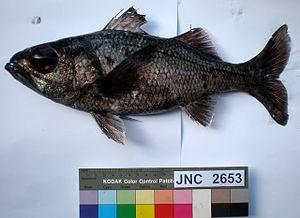
Les Acropomatidae sont une famille de poissons de l'ordre des Perciformes, représentée par huit genres et 33 espèces.